Baptist Health (Jacksonville)

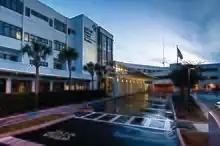
Baptist Beaches main entrance

Beaches Hospital originally opened in Jacksonville Beach in 1961 and was replaced by the First Coast Medical Center in November 1988. Baptist Health acquired First Coast Medical Center in November 1993 and named it Baptist Medical Center Beaches.